Kalyana Rathriyil

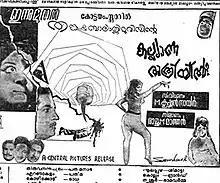
Poster

Kalyana Rathriyil is a 1966 Indian Malayalam-language crime thriller film directed by M. Krishnan Nair and produced by M. Raju Mathan. The film stars Prem Nazir, Adoor Bhasi, Muthukulam Raghavan Pillai and T. S. Muthaiah. Notably, it is the first Malayalam film to receive an A (adults only) certificate.